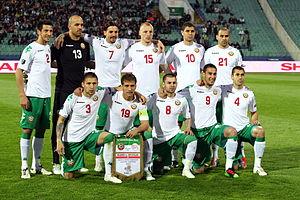
L'équipe de Bulgarie de football est constituée par une sélection des meilleurs joueurs bulgares sous l'égide de la Fédération de Bulgarie de football.